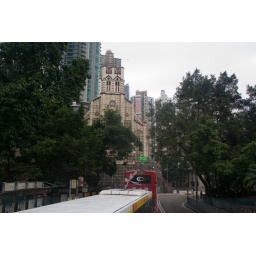
A church in the mess of sky rises. Taken from the second floor of the bus.